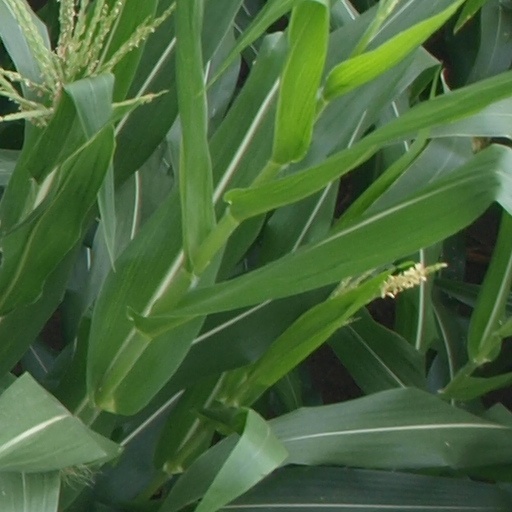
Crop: maize; corn